White Ant

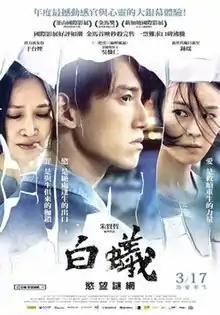
Theatrical release poster

White Ant is a 2016 Taiwanese drama film and the narrative feature film debut of Chu Hsien-che, who worked as a documentarian for more than 20 years prior to "White Ant". The film stars Wu Kang-jen, Aviis Zhong and Yu Tai-yan.